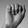
ASL letter: A